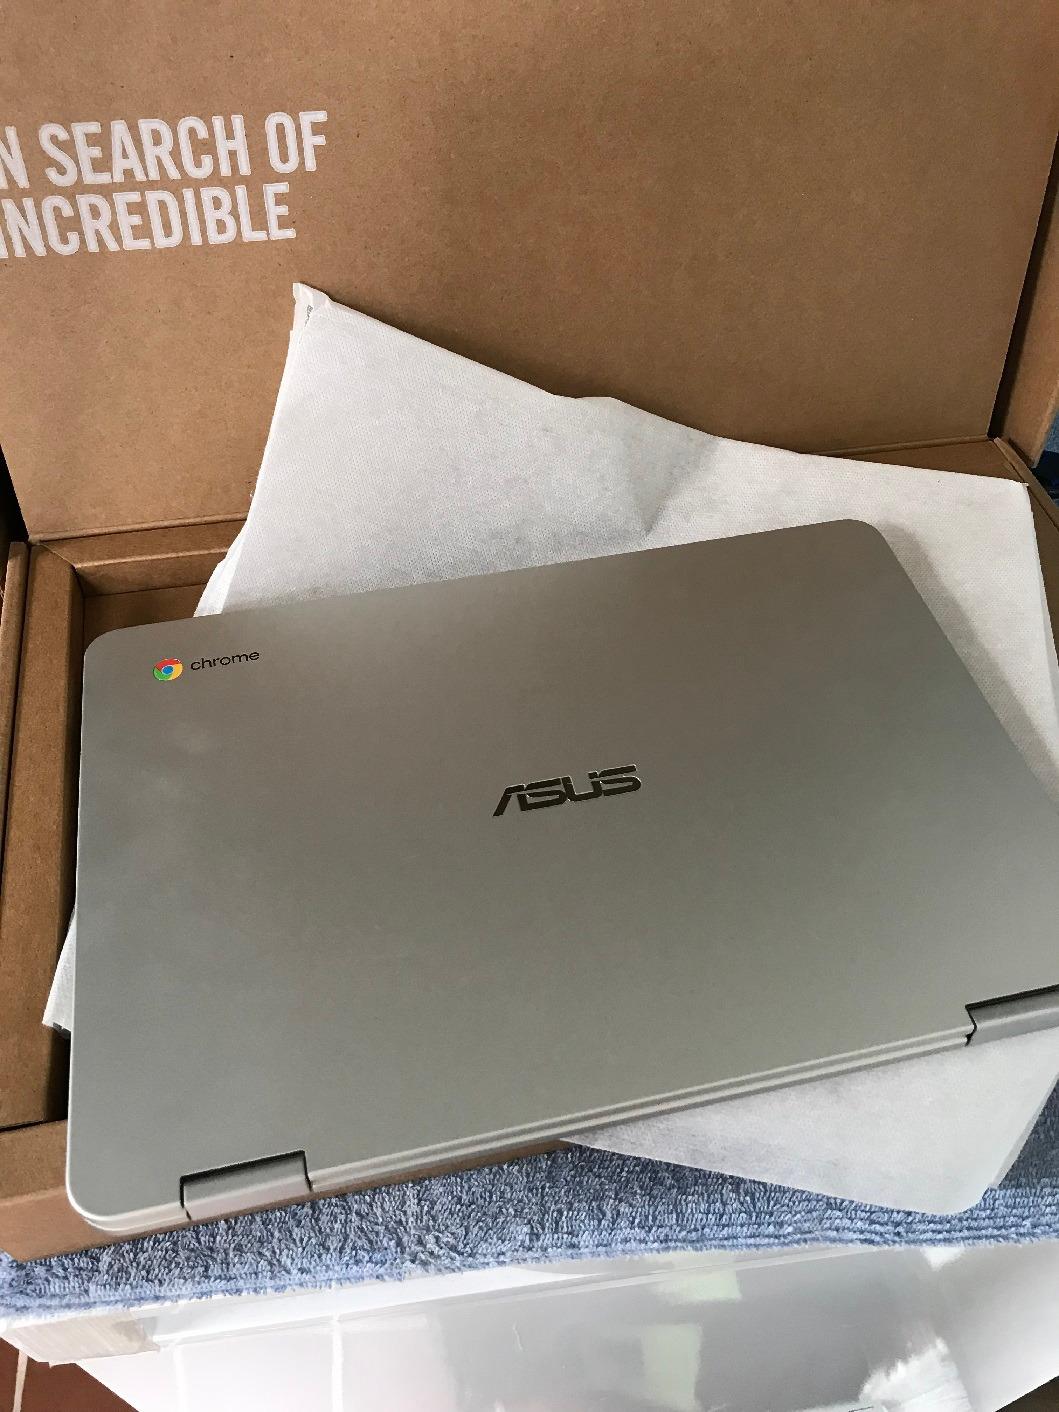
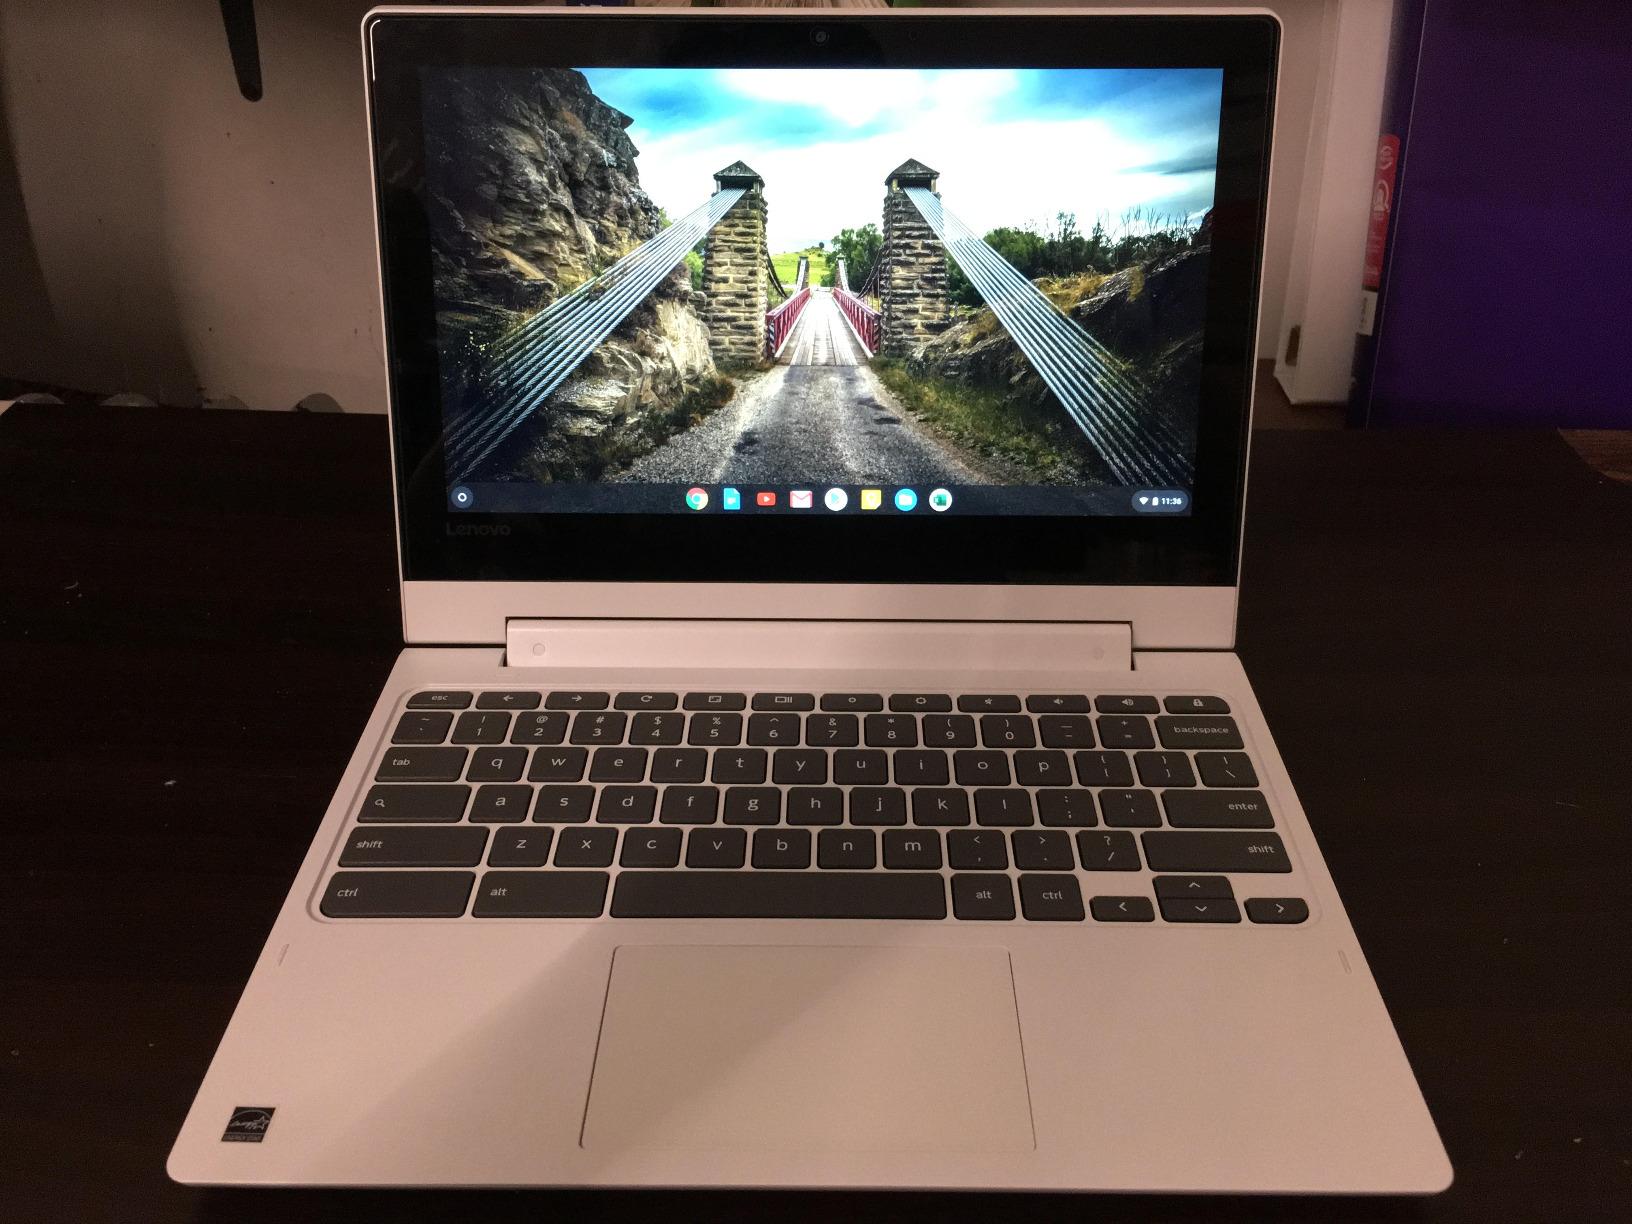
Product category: laptop
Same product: no